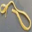
Label: worm